New London Planters

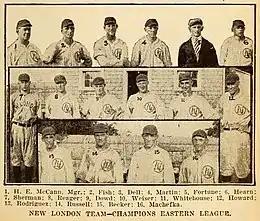
The 1916 New London Planters

The New London Planters were a minor league baseball team based in New London, Connecticut, that entered the now defunct Connecticut League in 1913, which had recently renamed itself the Eastern Association with the arrival of teams outside of the state. After finishing one game under .500 in their first year, the Planters won the 1914 championship, compiling an 81–35 record.